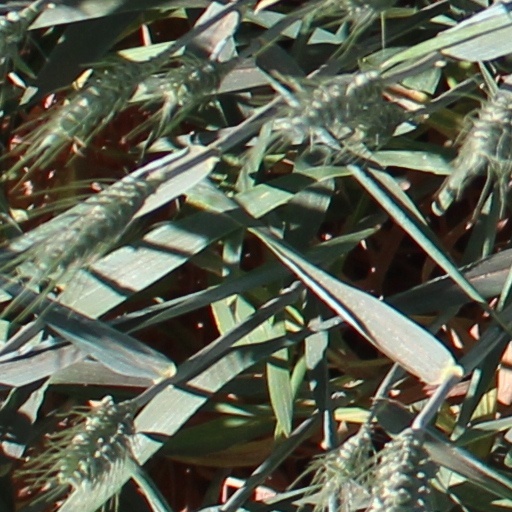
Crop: wheat